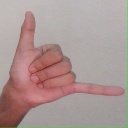
अक्षर: द